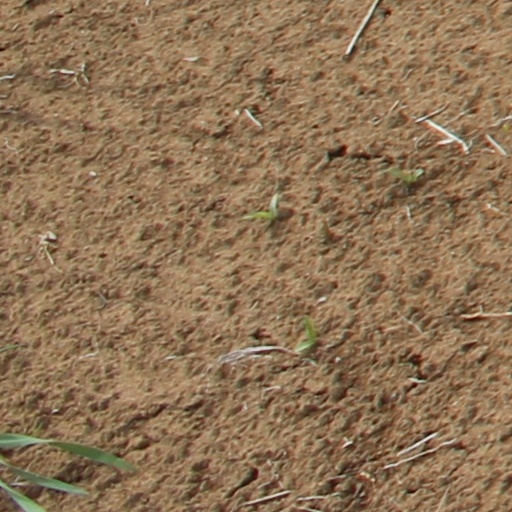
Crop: wheat